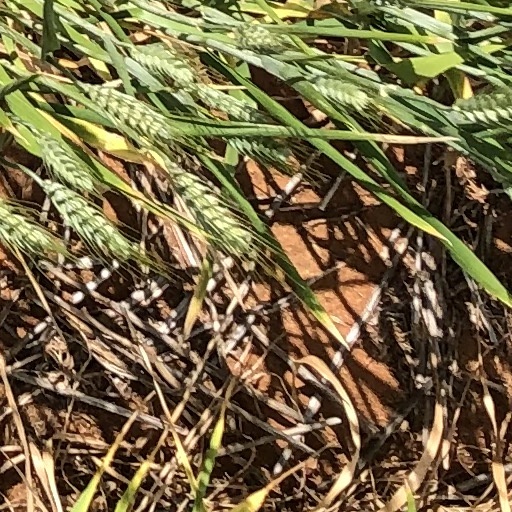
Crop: wheat